The Mule (2014 film)

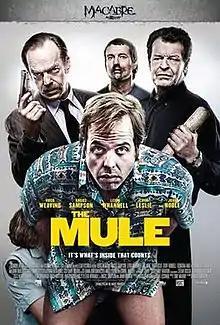
Promotional poster

The Mule is a 2014 Australian black comedy crime drama film directed by Tony Mahony and Angus Sampson. It stars Sampson, Hugo Weaving, Leigh Whannell, Ewen Leslie, and John Noble, and was released directly to iTunes and other digital platforms simultaneously in Australia, Canada, New Zealand, and the United States on 21 November 2014.